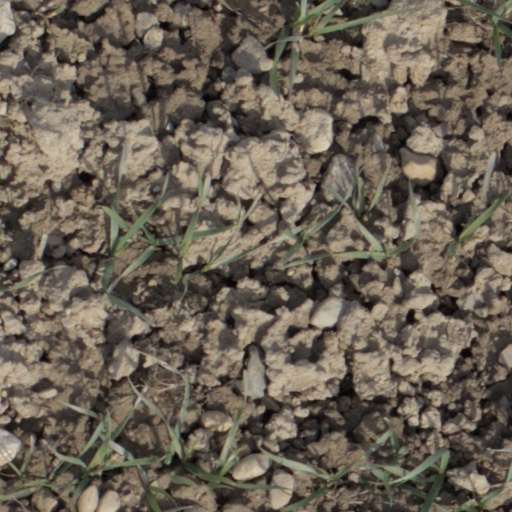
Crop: wheat